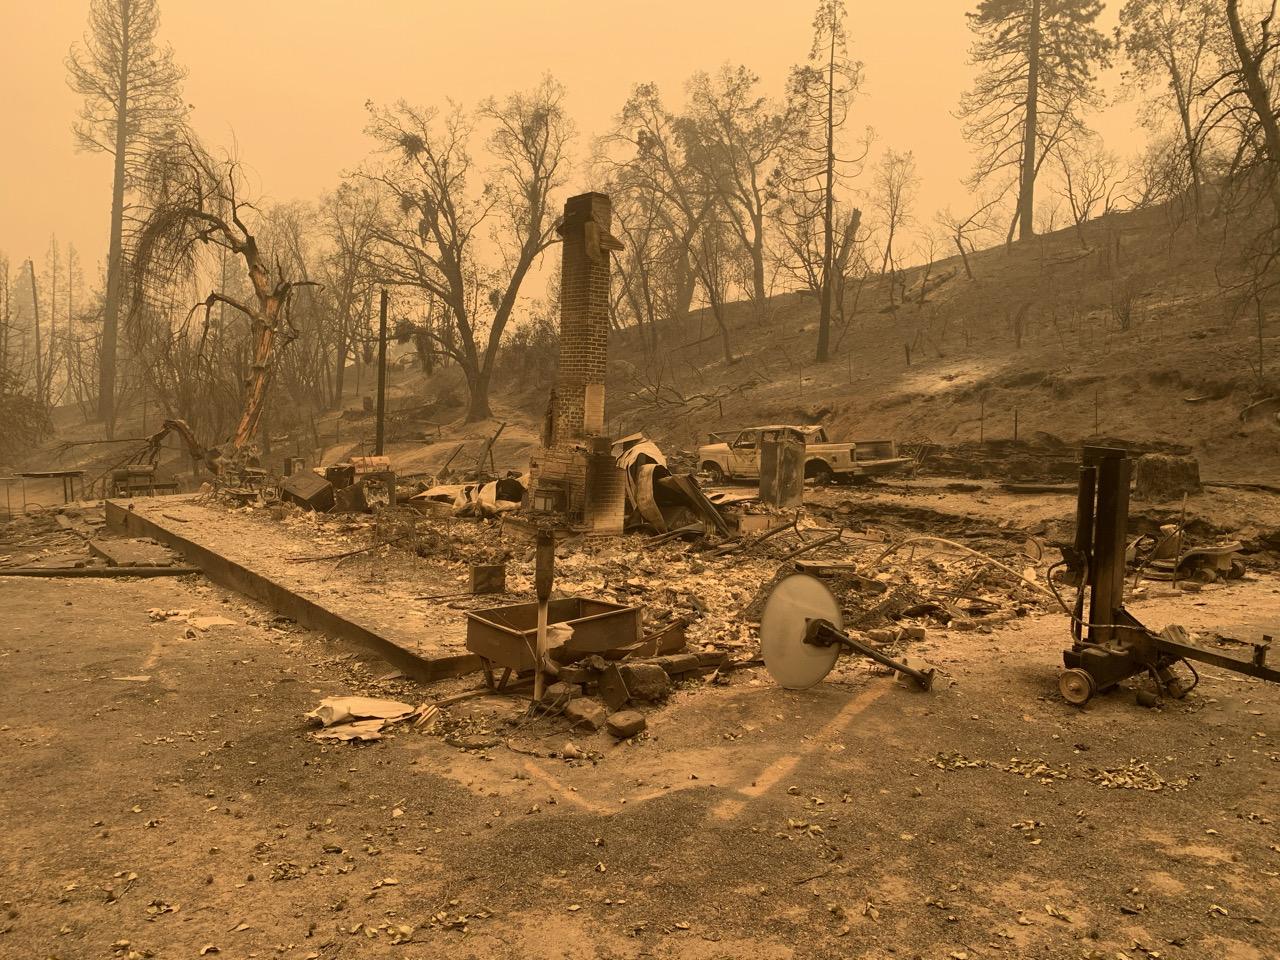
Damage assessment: destroyed